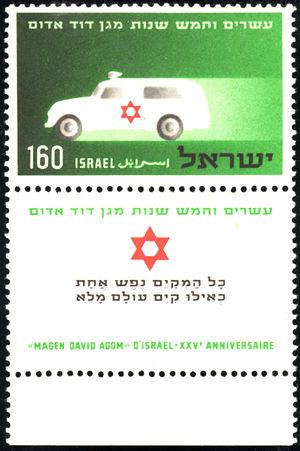
Magen David Adom est une Société Nationale de la Croix-Rouge. Il est le service d’urgence officiel d’Israël, d’ambulance et de don du sang.